Nassau (region)

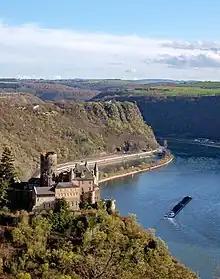
St. Goarshausen, with Katz Castle and the Loreley rock

Nassau is a geographical, historical and cultural region in today's Rhineland-Palatinate, Hesse and North Rhine-Westphalia in western and northern Germany. Named after the Nassau Castle, itself named after the town of Nassau, it consists of the territories of the historical Nassau realm, in the forms of the County and Duchy of Nassau. The independence of the realm, as the Duchy, ended with the occupation by Prussia and was annexed into the Province of Hesse-Nassau in 1866, Nassau became a briefly "province" of Prussia (as " de facto" these were abolished by the new 1934 territorial subdivisions), after the separation of the former as the Province of Nassau, in 1944. Much of the area is today part of the Nassau Nature Park. Nassau is also the name of the smaller Nassau collective municipality, the area surrounding the town of Nassau, which has been merged into Bad Ems-Nassau collective municipality.